King Arthur's family

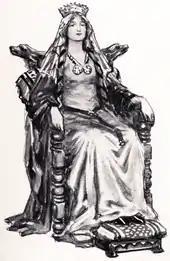
Guinevere by W. H. Margetson (1914)

Relatively few members of Arthur's family in the Welsh materials are carried over to the works of Geoffrey of Monmouth and chronicle writers who based their accounts on him. Arthur's grandfather Anlawd Wledic and his maternal uncles, aunts, and cousins do not appear there, and nor do his paternal relatives or any of his sons. Only the core family seems to have made the transition in Geoffrey's influential version: Arthur's wife Gwenhwyfar (who became Guinevere), his father Uthyr (Uther), his mother Eigyr (Igerna), and his nephew Gwalchmei (Gawain). Uther was given a new family, including two brothers and their father. The place of Gwalchmei's mother Gwyar was taken by Anna, the wife of Loth, in Geoffrey's account, whilst Modredus (Mordred) was made into her second son (a status he did not have as Medraut in the Welsh material).